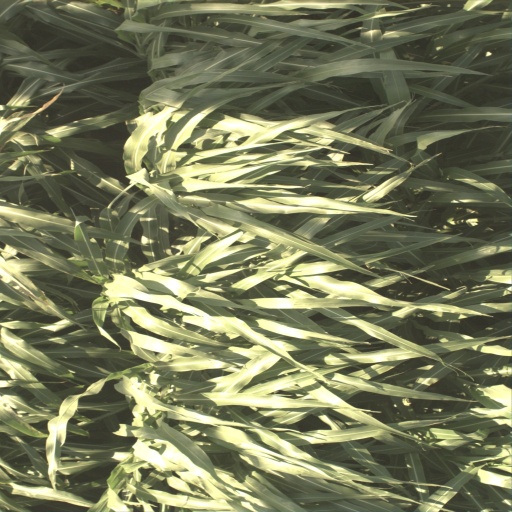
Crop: sorghum